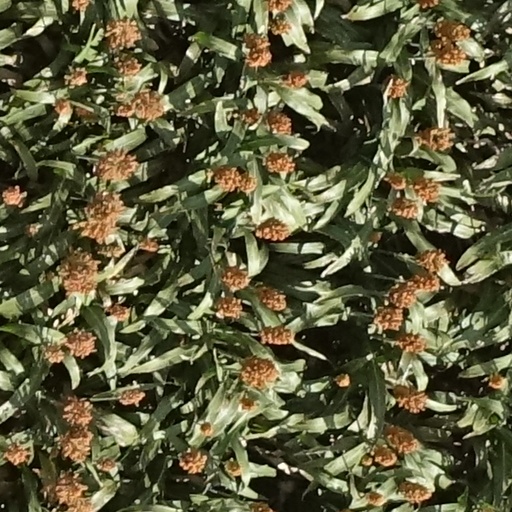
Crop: sorghum